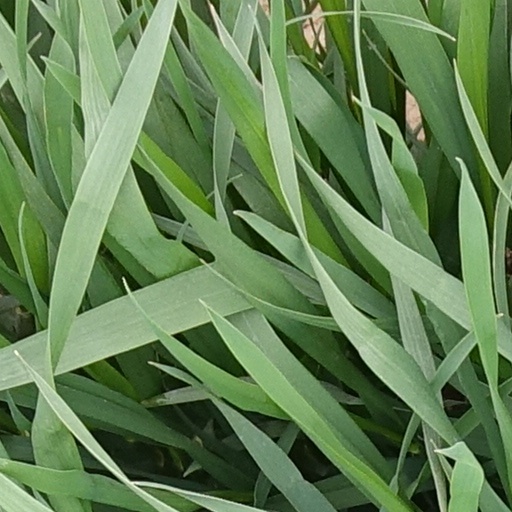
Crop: wheat